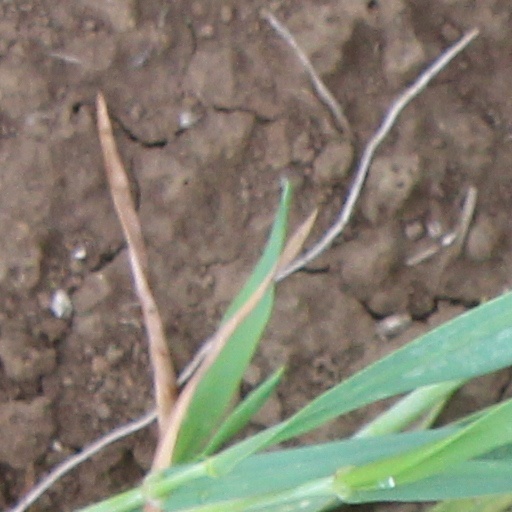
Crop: wheat